AGM-183 ARRW

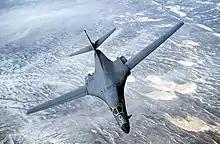
According to "Popular Mechanics", the U.S. Air Force was considering using the remaining fleet of B-1Bs as AGM-183 firing platforms.

The weapon used a boost-glide system, in which it was propelled to hypersonic speed by a rocket on which it was mounted before gliding toward a target. According to "Popular Mechanics", the U.S. Air Force was, as of April 2020, considering using the remaining fleet of B-1B bombers as AGM-183A firing platforms, with each aircraft carrying up to 31 hypersonic weapons (between ARRW and HAWC) mounted on the Common Strategic Rotary Launcher and on external pylons.